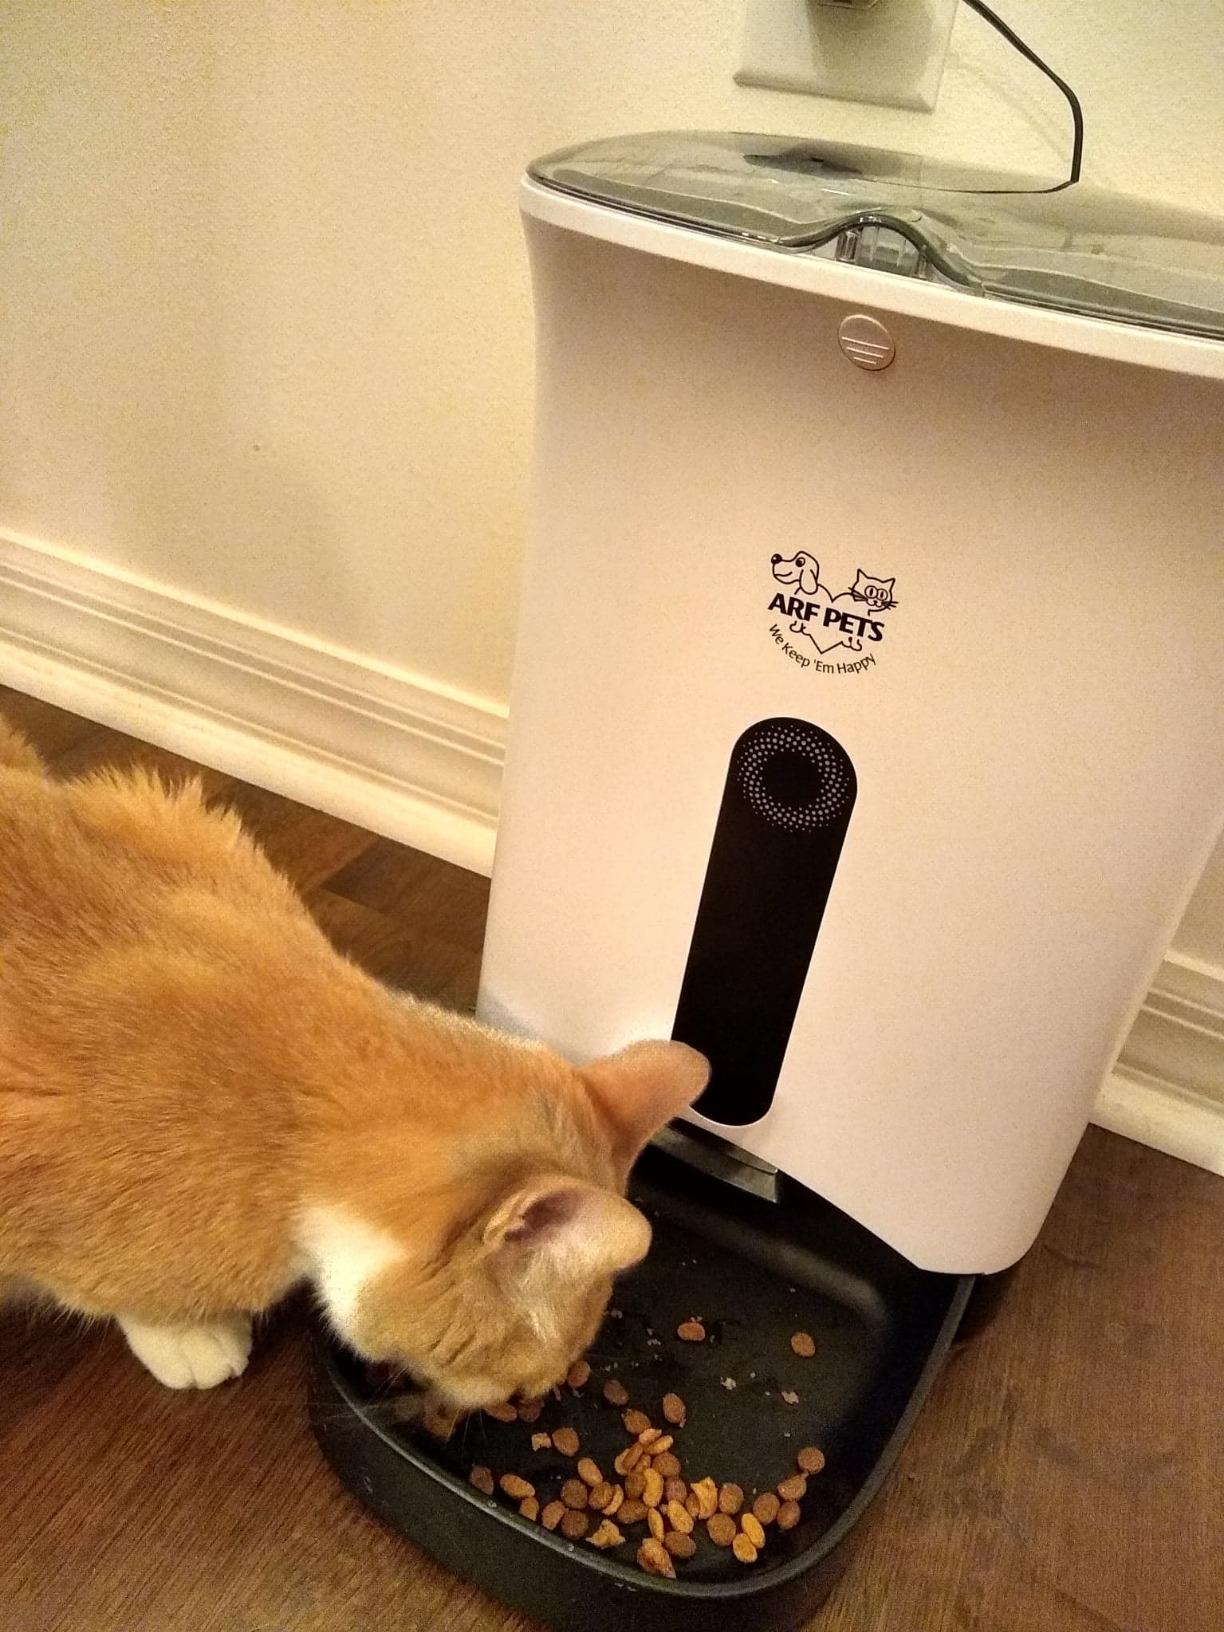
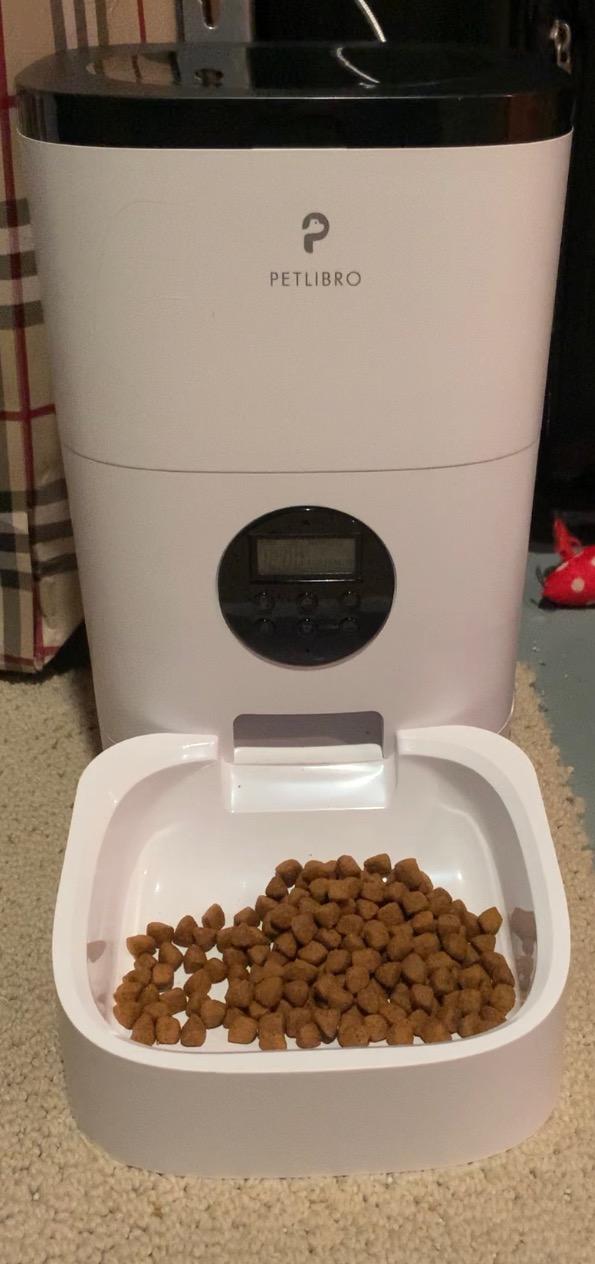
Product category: items_feeder
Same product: no